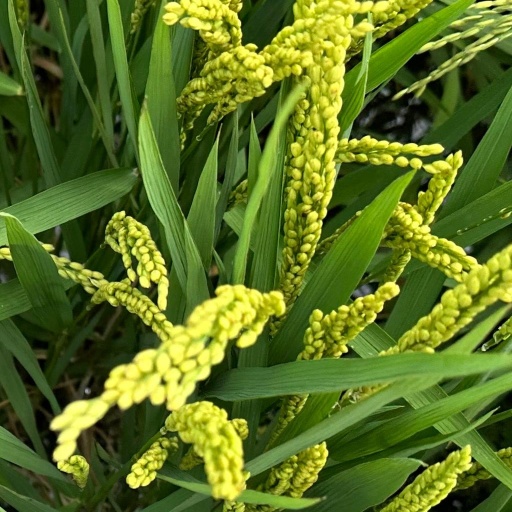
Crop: rice